John Keells IT

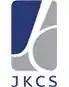
Logo of John Keells Computer Services, former name of the company

JKIT currently provides IT products and services to businesses in all enterprise verticals, and they are considered as one of the key partners of SAP and Microsoft in Sri Lanka having worked with both of them for a long period of time.